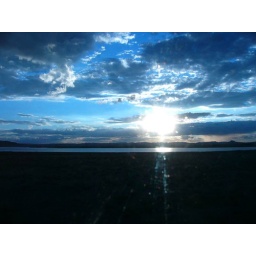
blue sky in Inner Mongolia